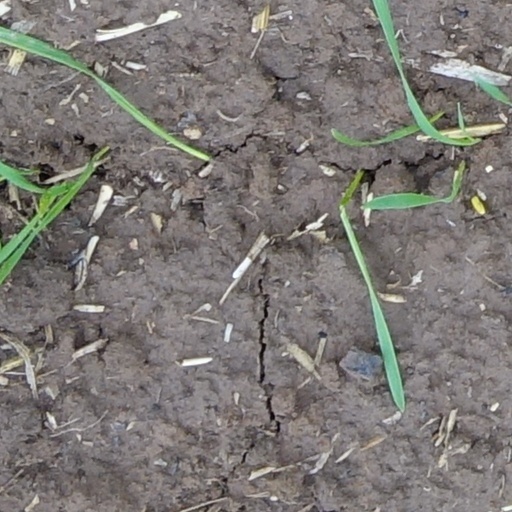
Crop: wheat